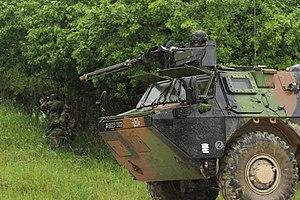
Fantassins et un Véhicule de l'avant blindé de la 1re brigade mécanisée lors de l'exercice Combined Resolve II en 2014.
La 1ʳᵉ brigade mécanisée était l'une des brigades mécanisées du Commandement des forces terrestres de l'Armée de terre française. Créée le 1ᵉʳ juillet 1999, comme héritière de la 1ʳᵉ division blindée, elle a été dissoute le 21 juillet 2015. Avant sa dissolution, ses effectifs s'élevaient à 4 000 hommes et femmes et son état-major était caserné à Châlons-en-Champagne.